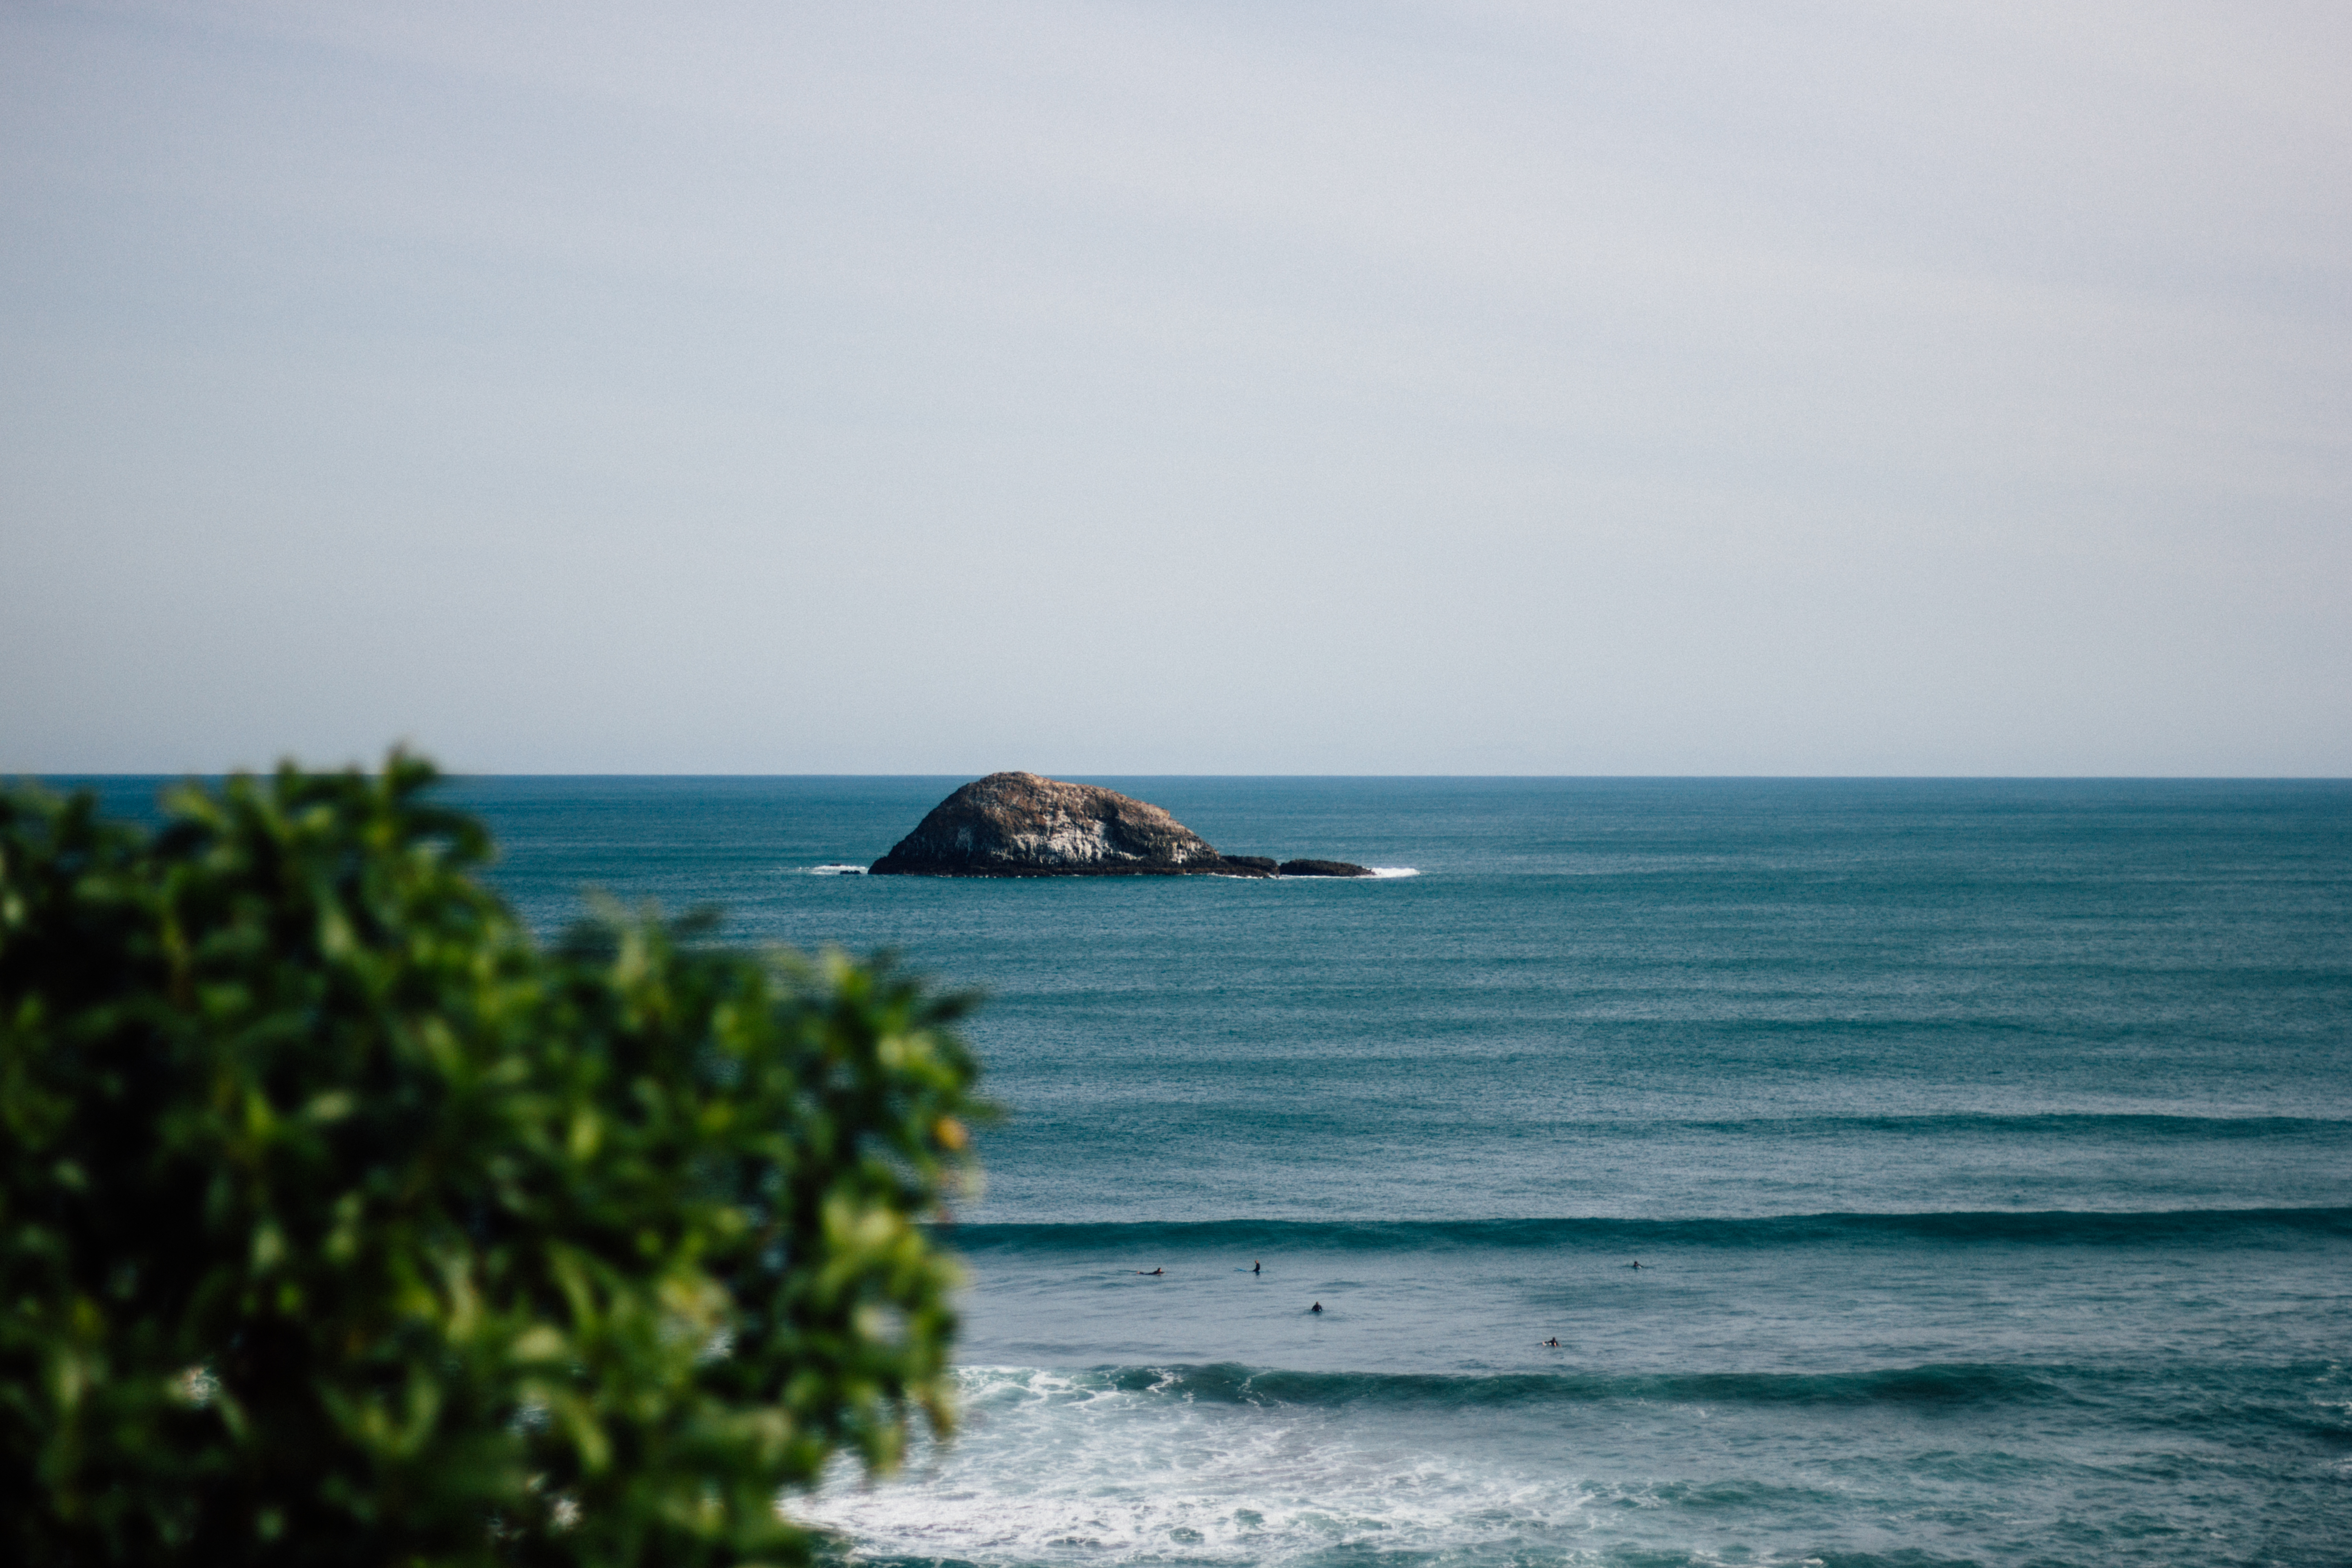
beach, sea, coast, water, nature, ocean, horizon, sky, shore, wave, vacation, vehicle, seascape, bay, island, rock formation, terrain, body of water, waves, cape, islet